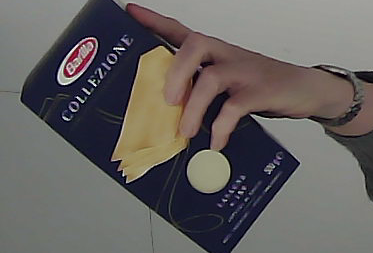
Product: barilla_lasagne